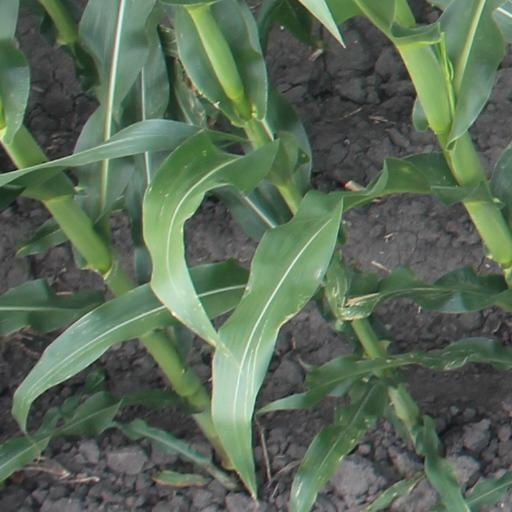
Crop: maize; corn